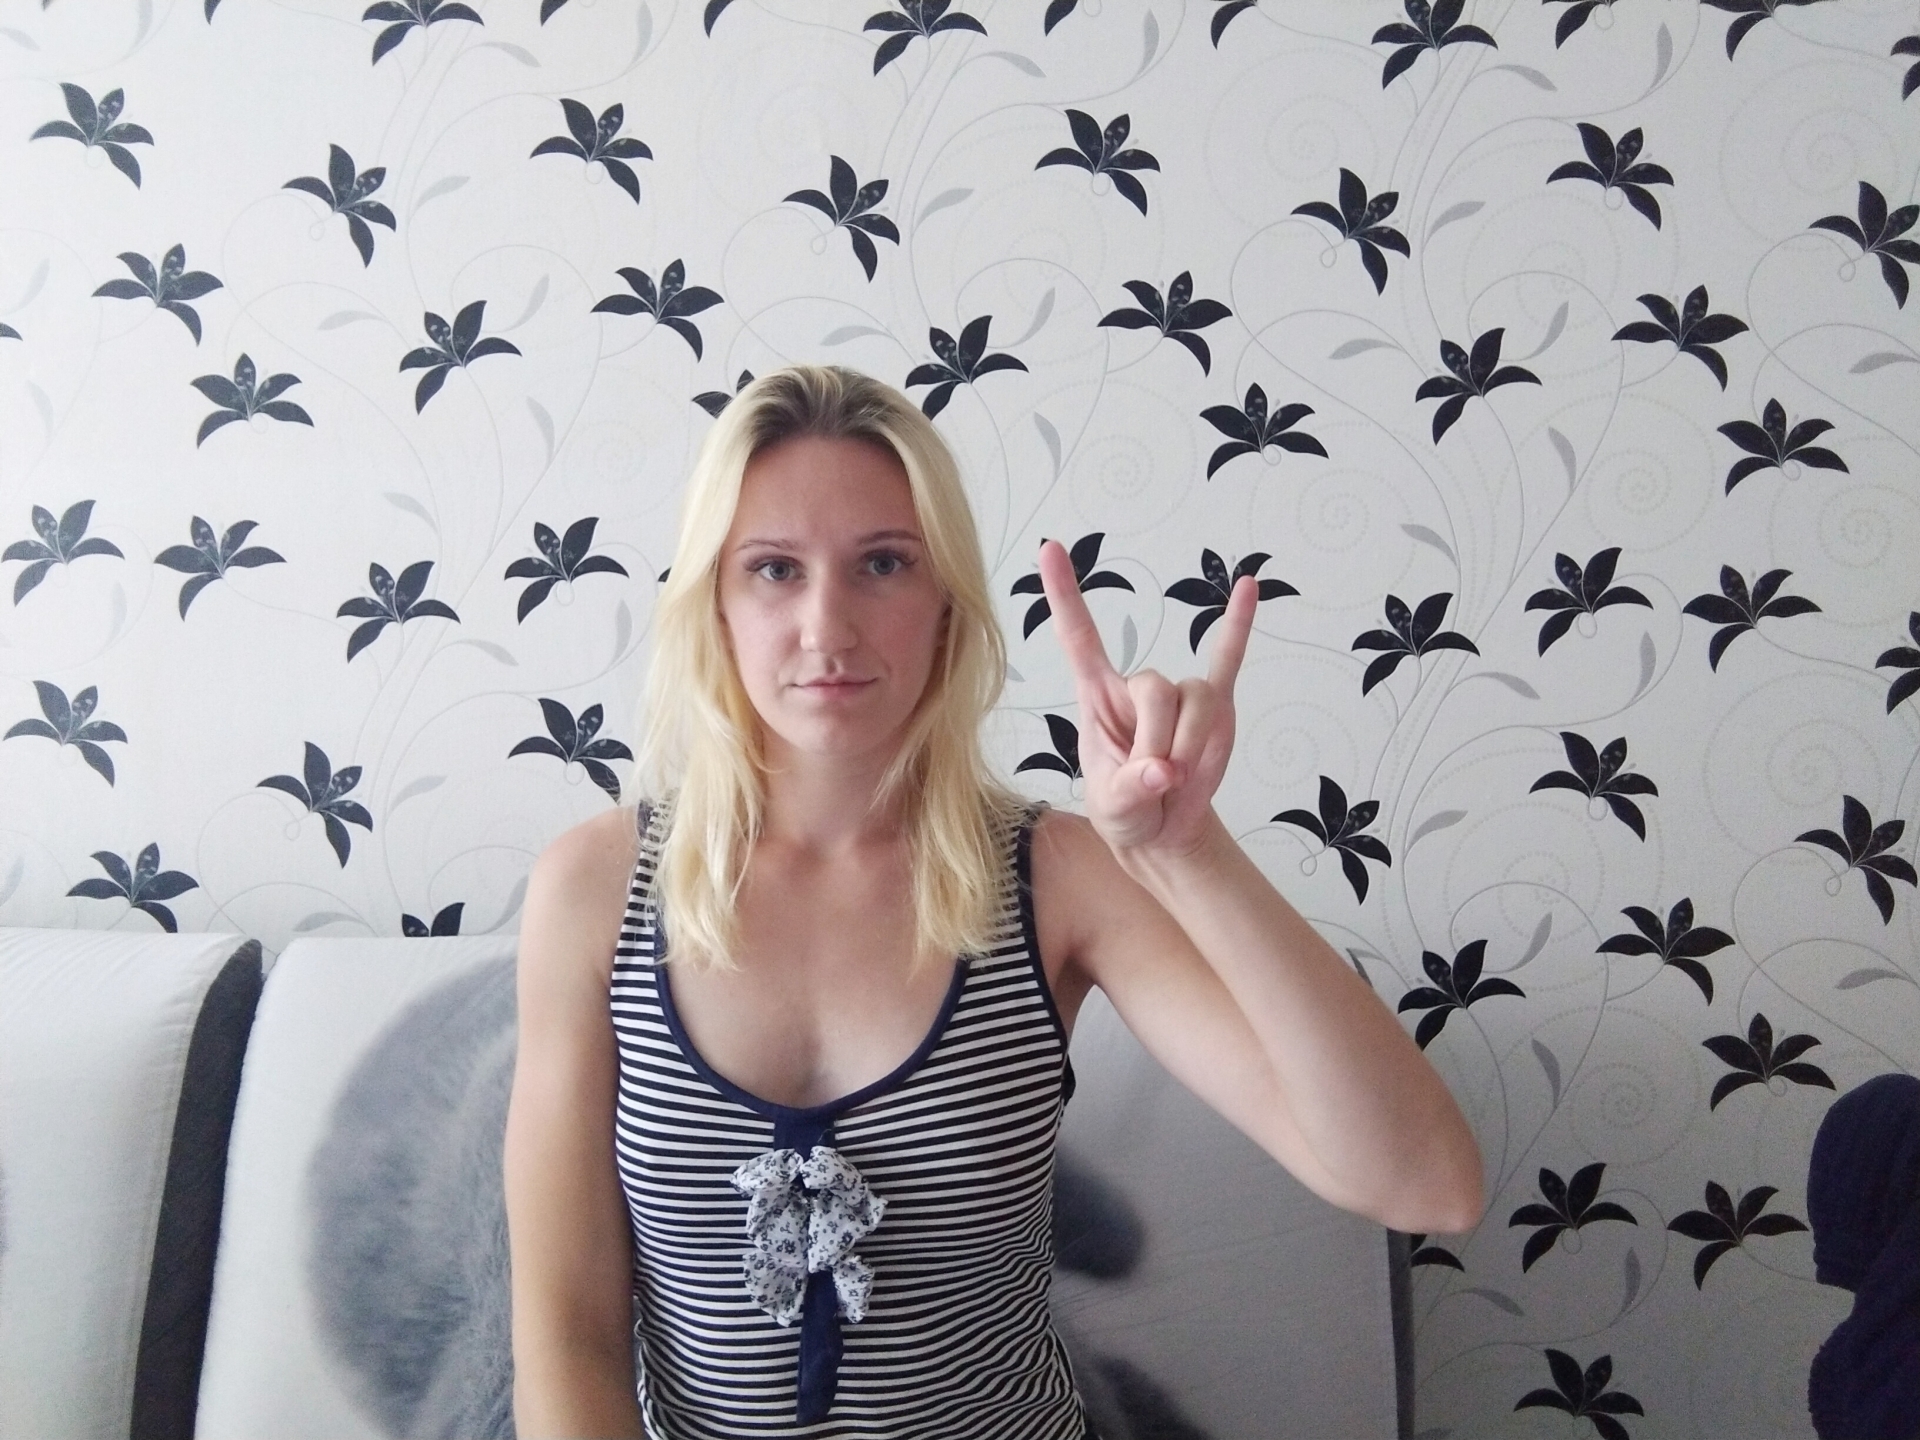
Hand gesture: rock